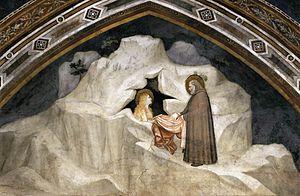
Cette page est une liste des œuvres de Giotto, plus précisément Giotto di Bondone ou Ambrogiotto di Bondone, peintre, un sculpteur et architecte italien du Trecento, dont les œuvres sont à l'origine du renouveau de la peinture occidentale. C'est l'influence de sa peinture qui va provoquer le vaste mouvement de la Renaissance à partir du siècle suivant.